Alexander Crichton of Brunstane

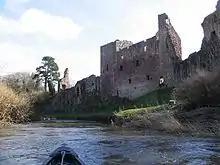
Alexander Crichton of Brunstane planned to capture the Earl of Bothwell's castle at Hailes

Alexander and Ormiston waited for their opportunity to capture Edinburgh Castle and deliver to the English the Governor of Scotland Regent Arran and his half-brother John Hamilton, who had displaced Alexander's kinsman Robert Crichton as Bishop of Dunkeld. They also wanted Grey of Wilton to capture and garrison the Earl of Bothwell's house at Hailes Castle. They wrote jointly to John Luttrell, the English commander of Broughty Castle on 17 January 1548 asking him to allow fishermen from Crail to supply them.